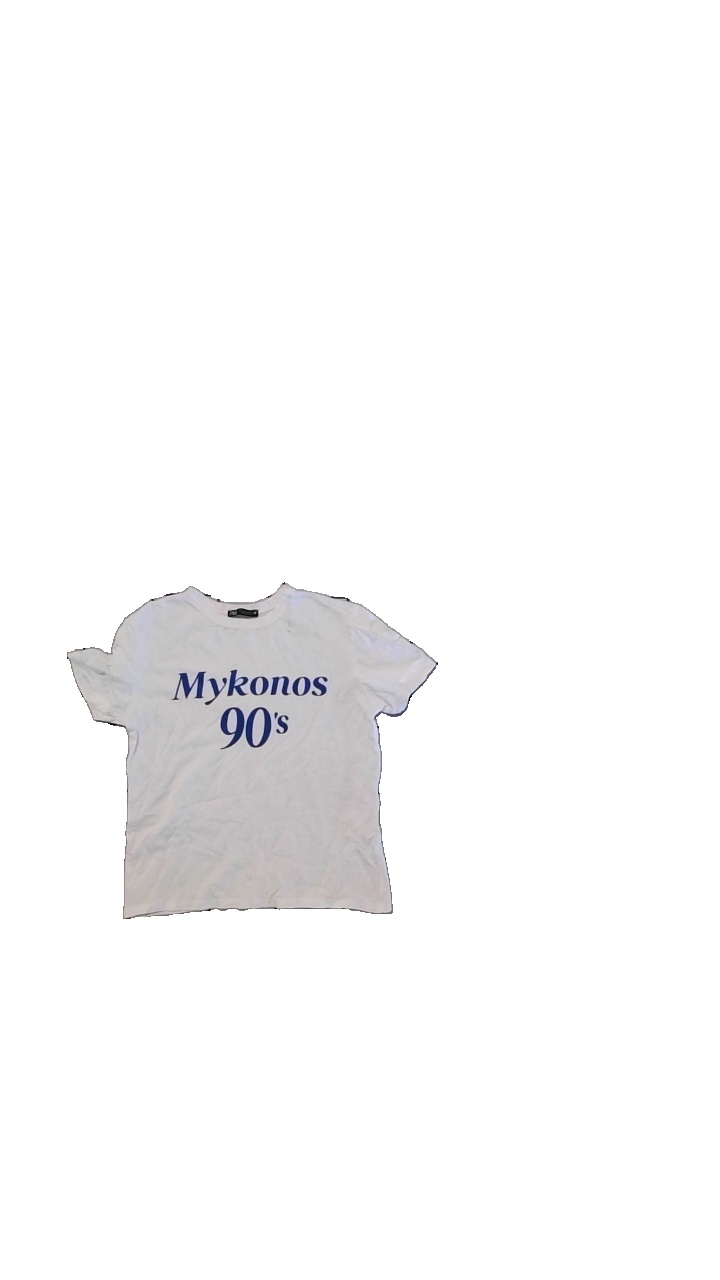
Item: T-shirt (Ladies)
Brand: Zara
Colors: White
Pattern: Other
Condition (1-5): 3
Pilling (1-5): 4
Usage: Export
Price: <50